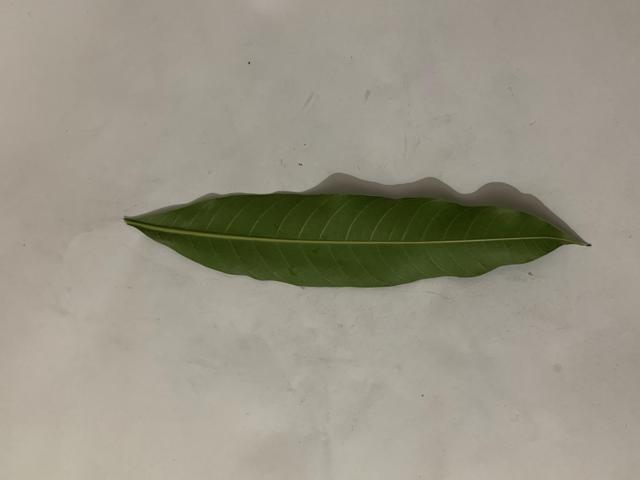
Mango leaf variety: Banana